Hatanpää Manor

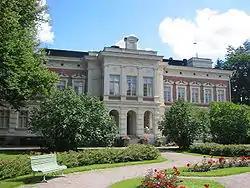
Hatanpää Manor's main building in the Hatanpää Arboretum, a botanical garden in Hatanpää, Tampere

Hatanpää Manor was a manor in the area of the current city of Tampere on the shores of Lake Pyhäjärvi in Pirkanmaa, Finland. It was founded in the 1690s, and the current main building of Hatanpää Manor, designed by architect Sebastian Gripenberg, was completed in 1885. The manor has preserved the manor park on the Hatanpää's peninsula, as well as the main building and villa building built in the late 19th century. The former land areas of the manor are now residential and industrial areas.